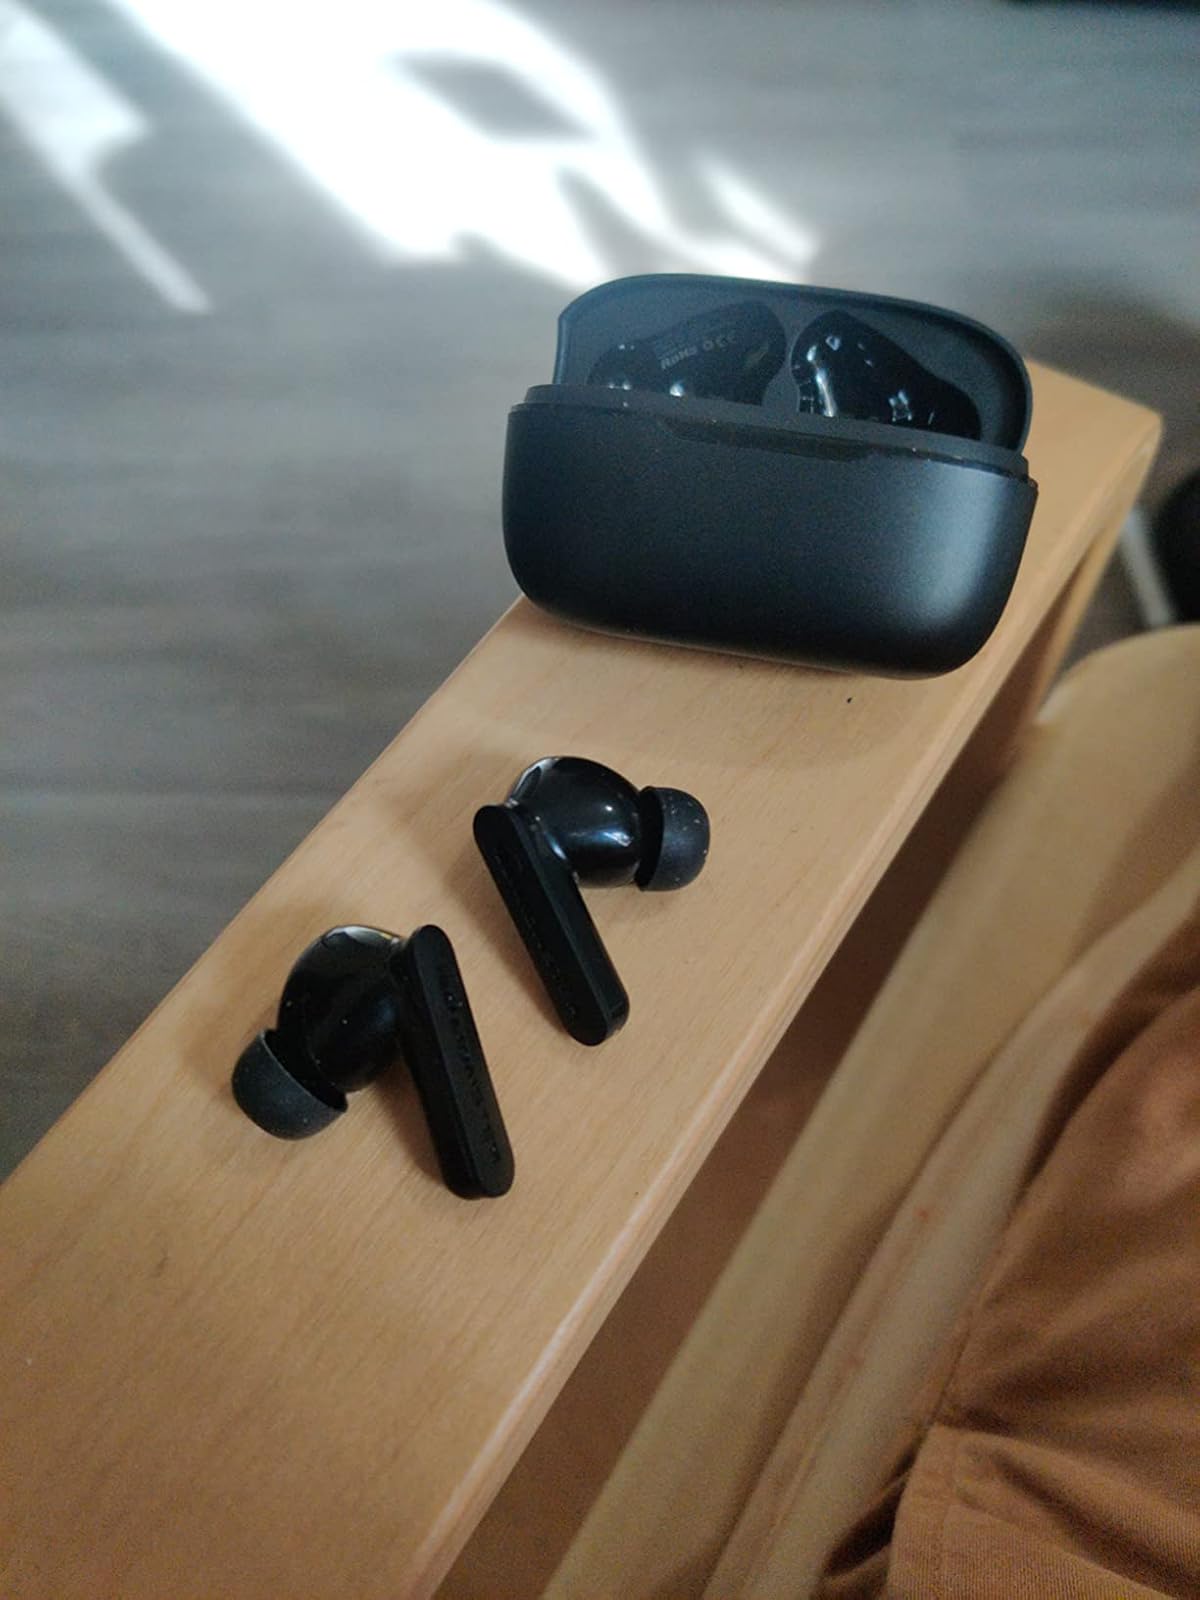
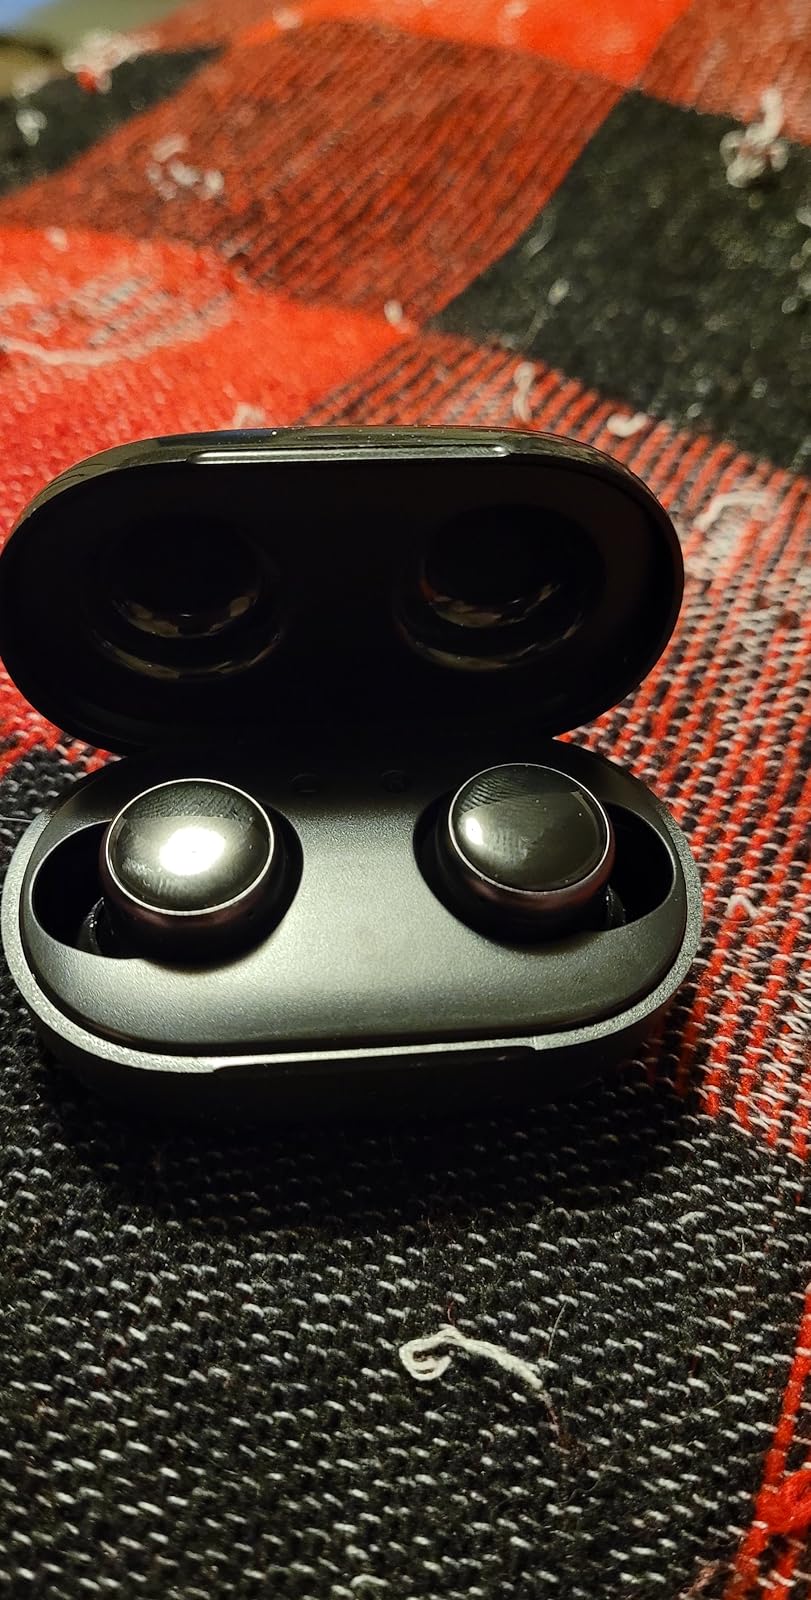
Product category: earbuds
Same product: no